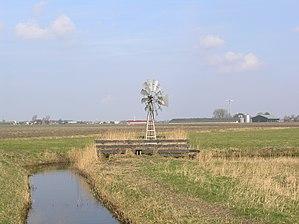
Cet article recense les moulins à vent de la province de Frise, aux Pays-Bas.